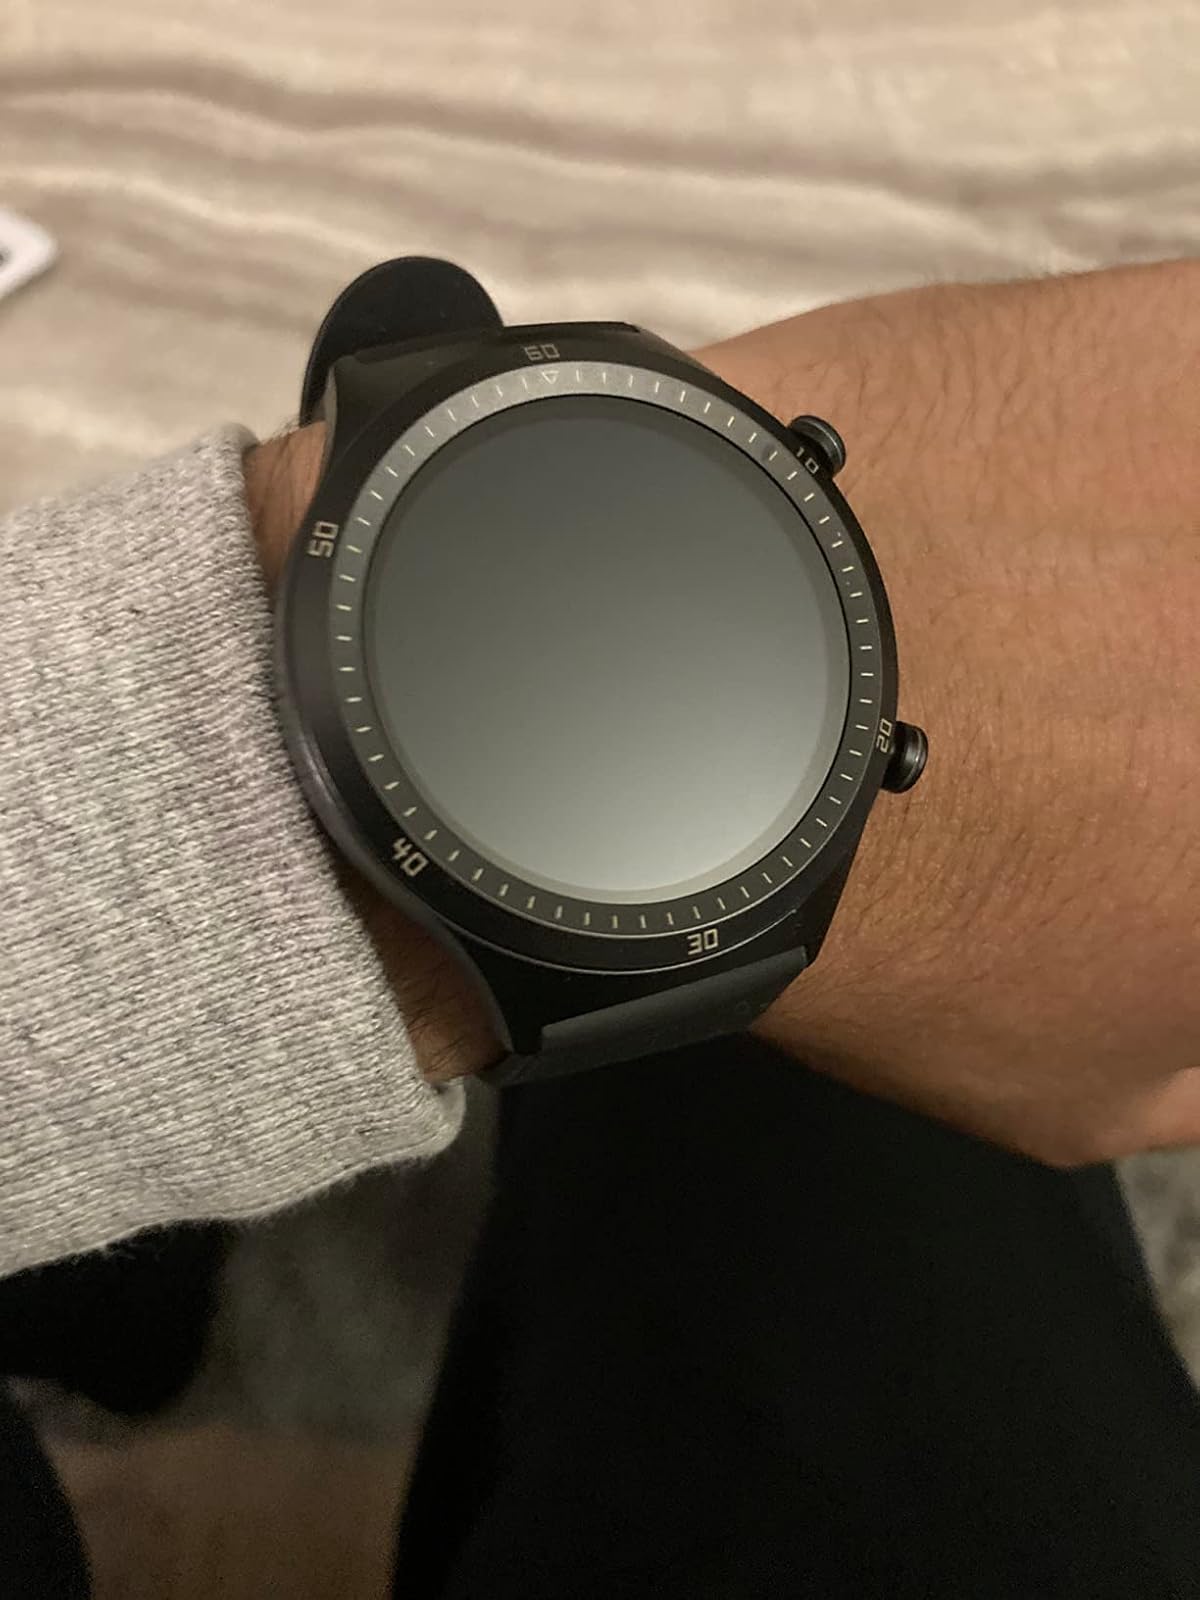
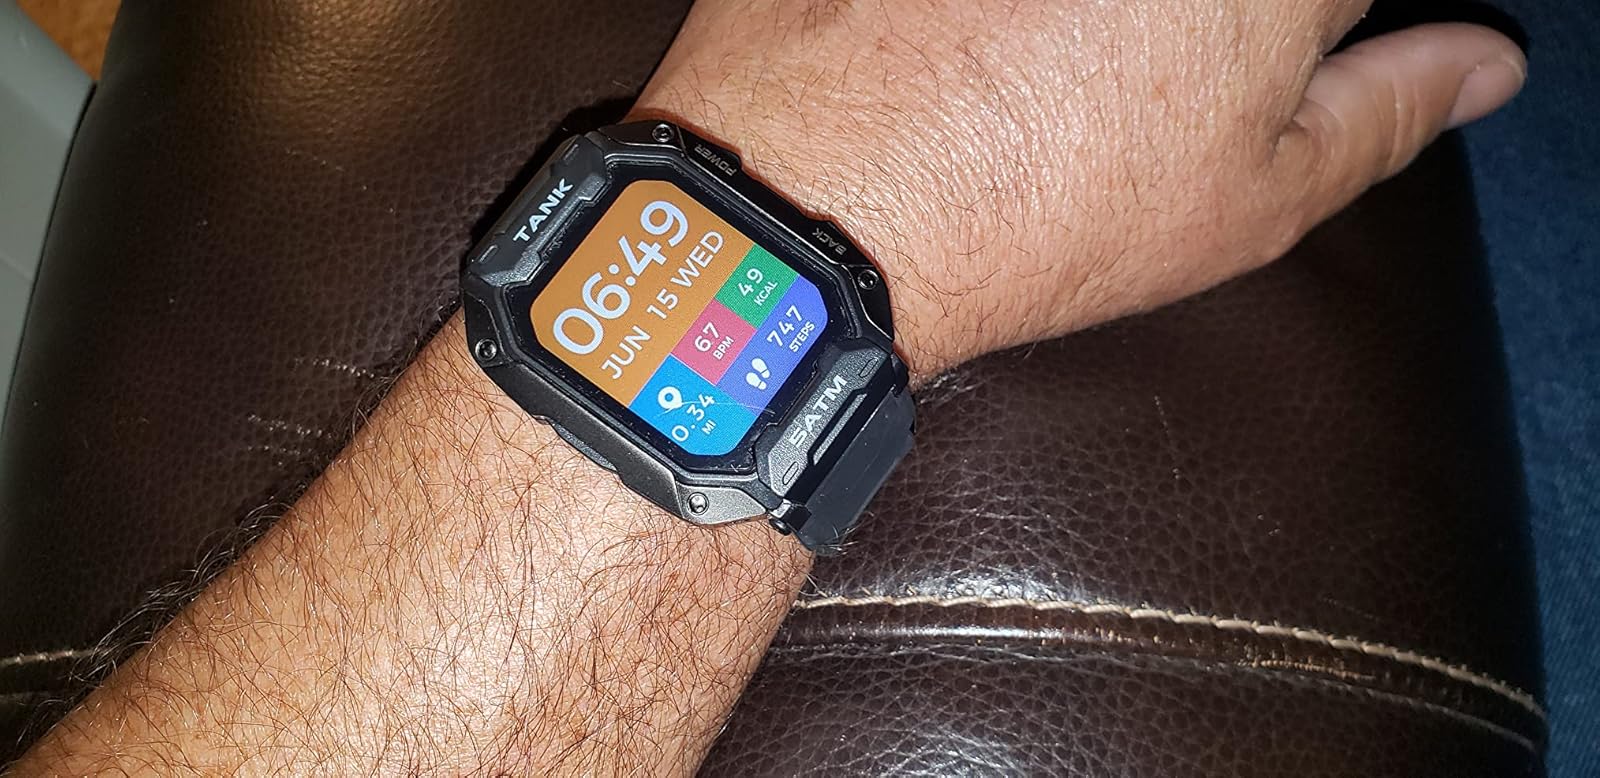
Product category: smartwatch
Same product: no